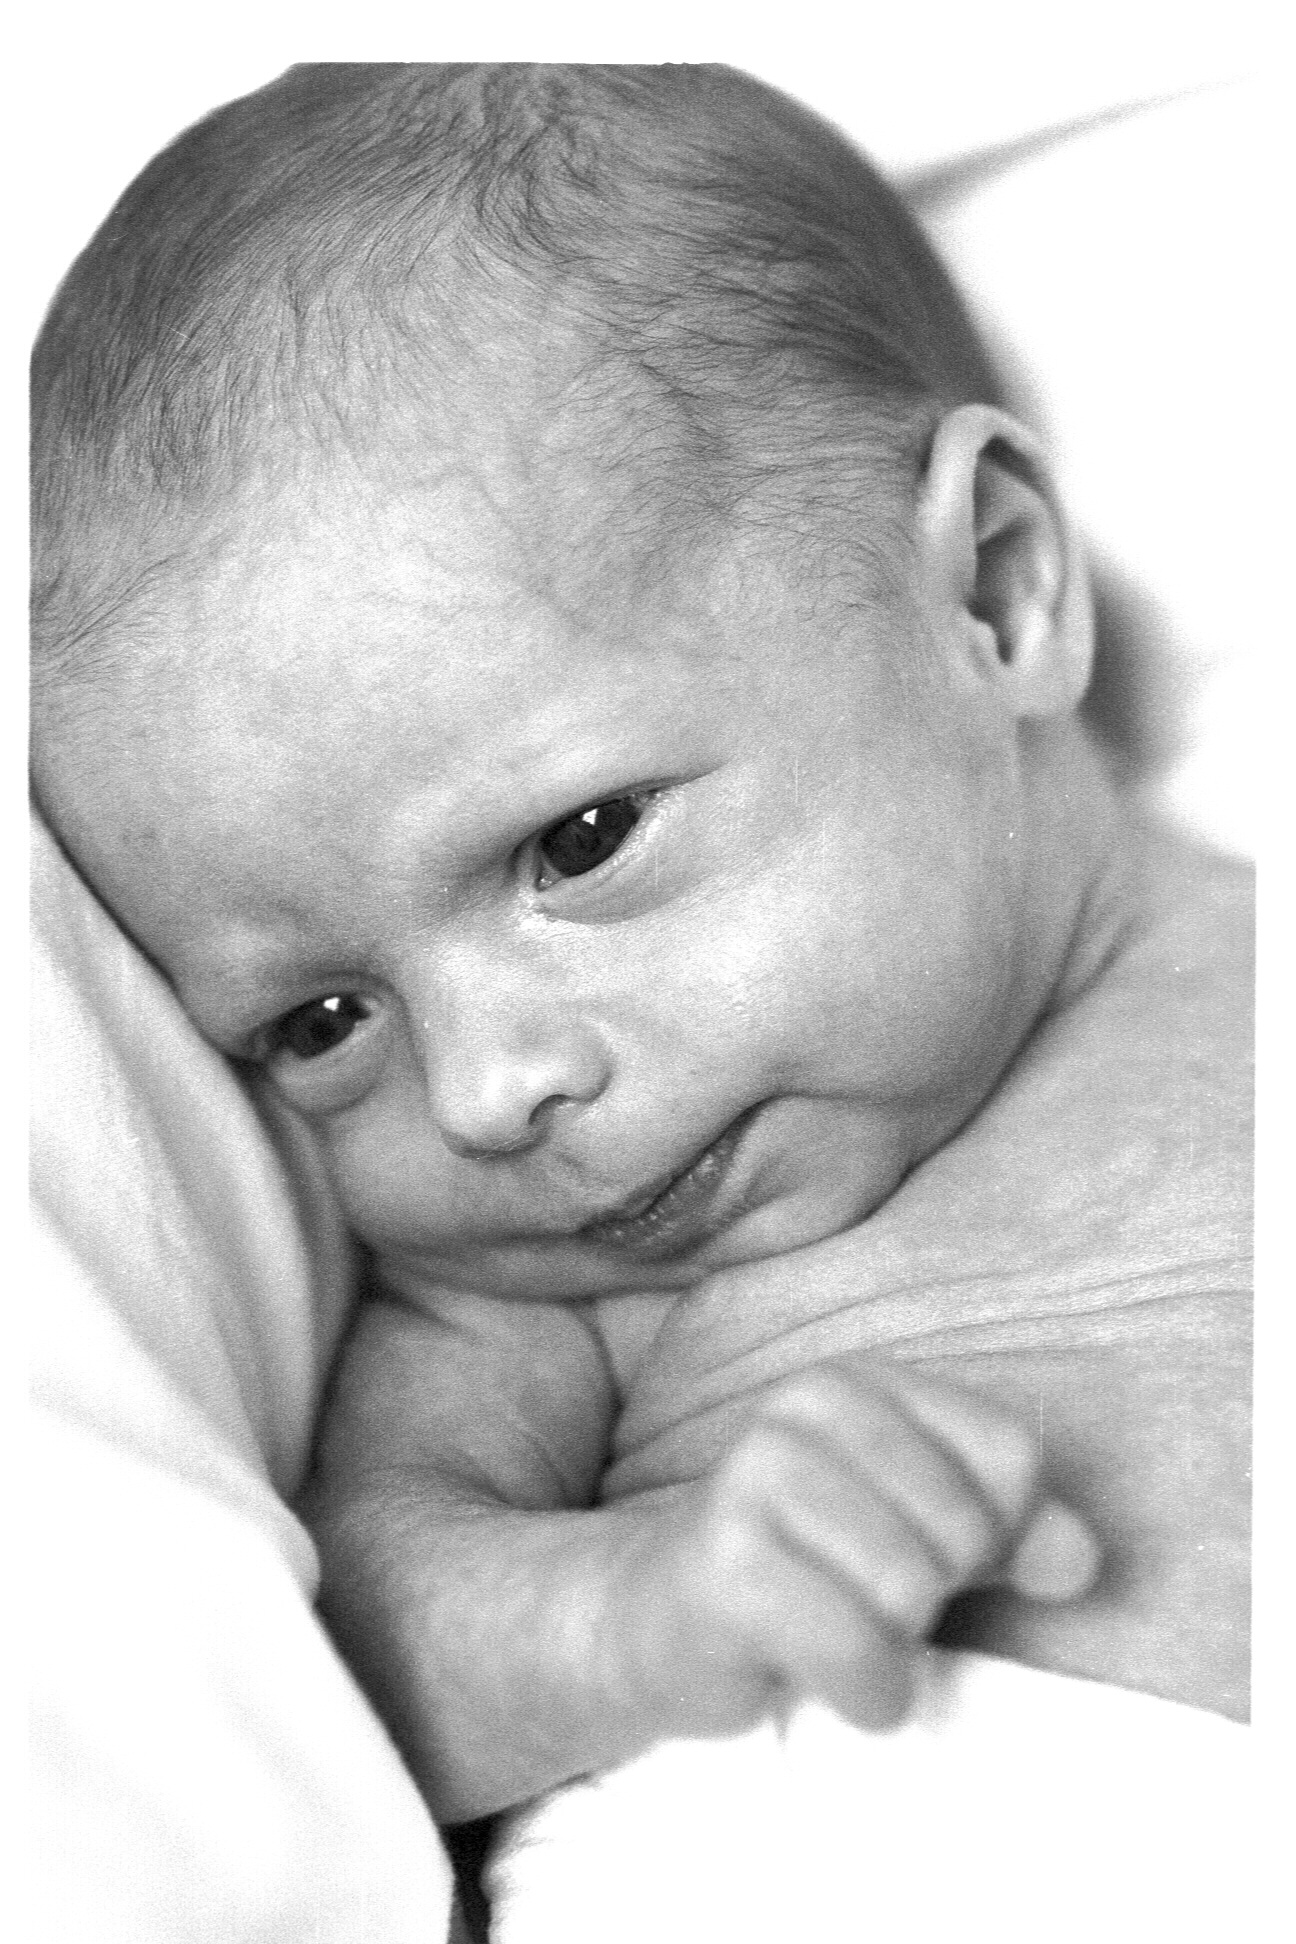
hand, man, person, black and white, photography, boy, male, portrait, small, child, ear, monochrome, baby, facial expression, close up, face, nose, sketch, drawing, infant, newborn, toddler, eye, head, organ, emotion, sense, monochrome photography, portrait photography